X Games Austin 2014

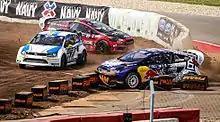
Joni Wiman (off track), Toomas Heikkinen (white and blue car) and Nelson Piquet Jr. (red car) in the RallyCross event

This X Games also awarded medals for E-Sports for the first time in a "Call of Duty: Ghosts" tournament co-organized by Major League Gaming. Eight teams participated – the top three finishers from the 2014 "COD" Championship and the remaining five "COD" Pro Points top scorers.